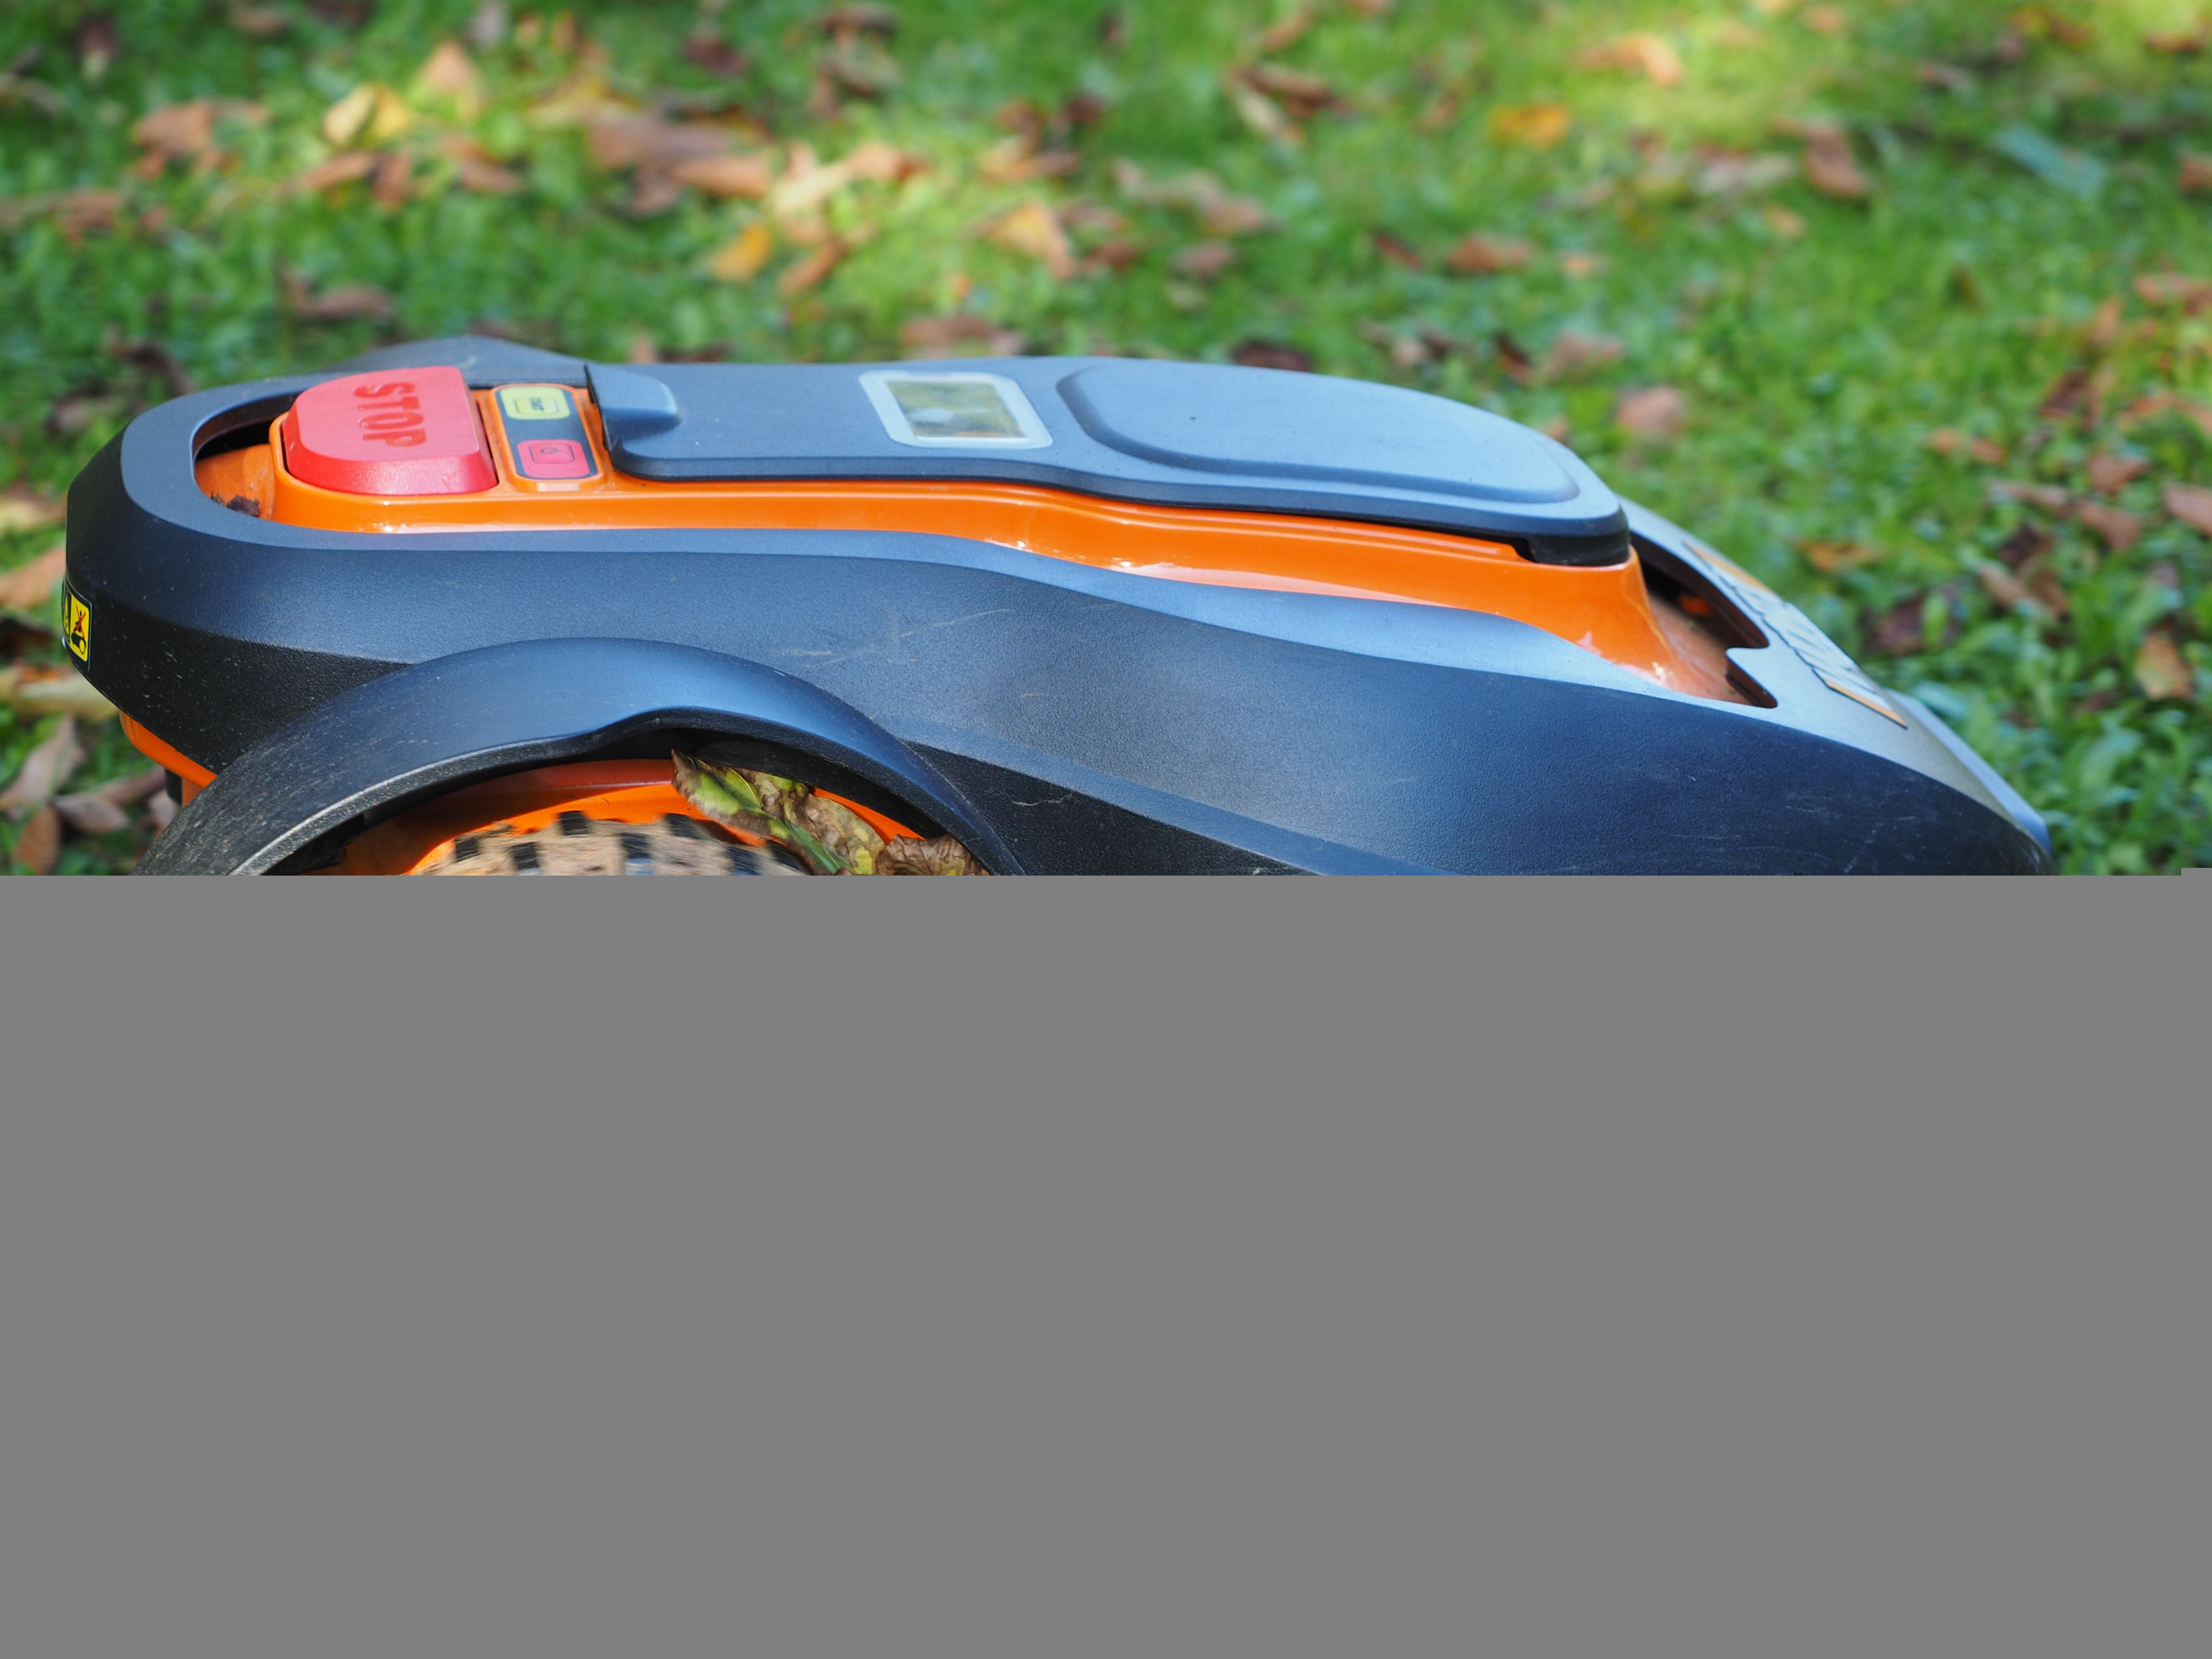
car, vehicle, surfboard, bumper, boating, racing, robot, lawn mower, robot mower, automatically, lawn mowing, auto racing, automotive exterior, surfing equipment and supplies, lawn robot, service robots, robot lawn mower, autonomous